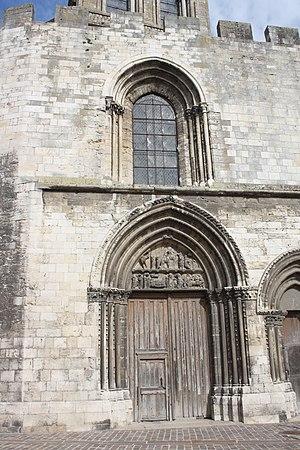
La Collégiale Notre-Dame-du-Fort est une église paroissiale catholique, dédiée à Notre-Dame, située dans la commune française d'Étampes et le département de l'Essonne. C'est une ancienne collégiale, associée au château royal situé à proximité. Elle a été fondée vers 1022 par le roi Robert le Pieux. Seule la petite crypte sous le chœur subsiste de cette collégiale primitive, achevée vers le milieu du XIᵉ siècle. Sans doute en raison de ses petites dimensions, elle est remplacée par une nouvelle église construite pendant cinq campagnes très rapprochées entre 1130 et 1160, plus une pour le portail royal au sud qui est l'un des éléments les plus remarquables de l'église. Dans son ensemble, l'architecture de l'église, empreinte d'influences parisiennes et champenoises, montre toutes les étapes de la genèse de l'architecture gothique, mais c'est toutefois le style roman tardif qui domine. Le clocher est le produit de trois autres campagnes de construction jusqu'en 1180 environ, et compte parmi les plus élégants d'Île-de-France.